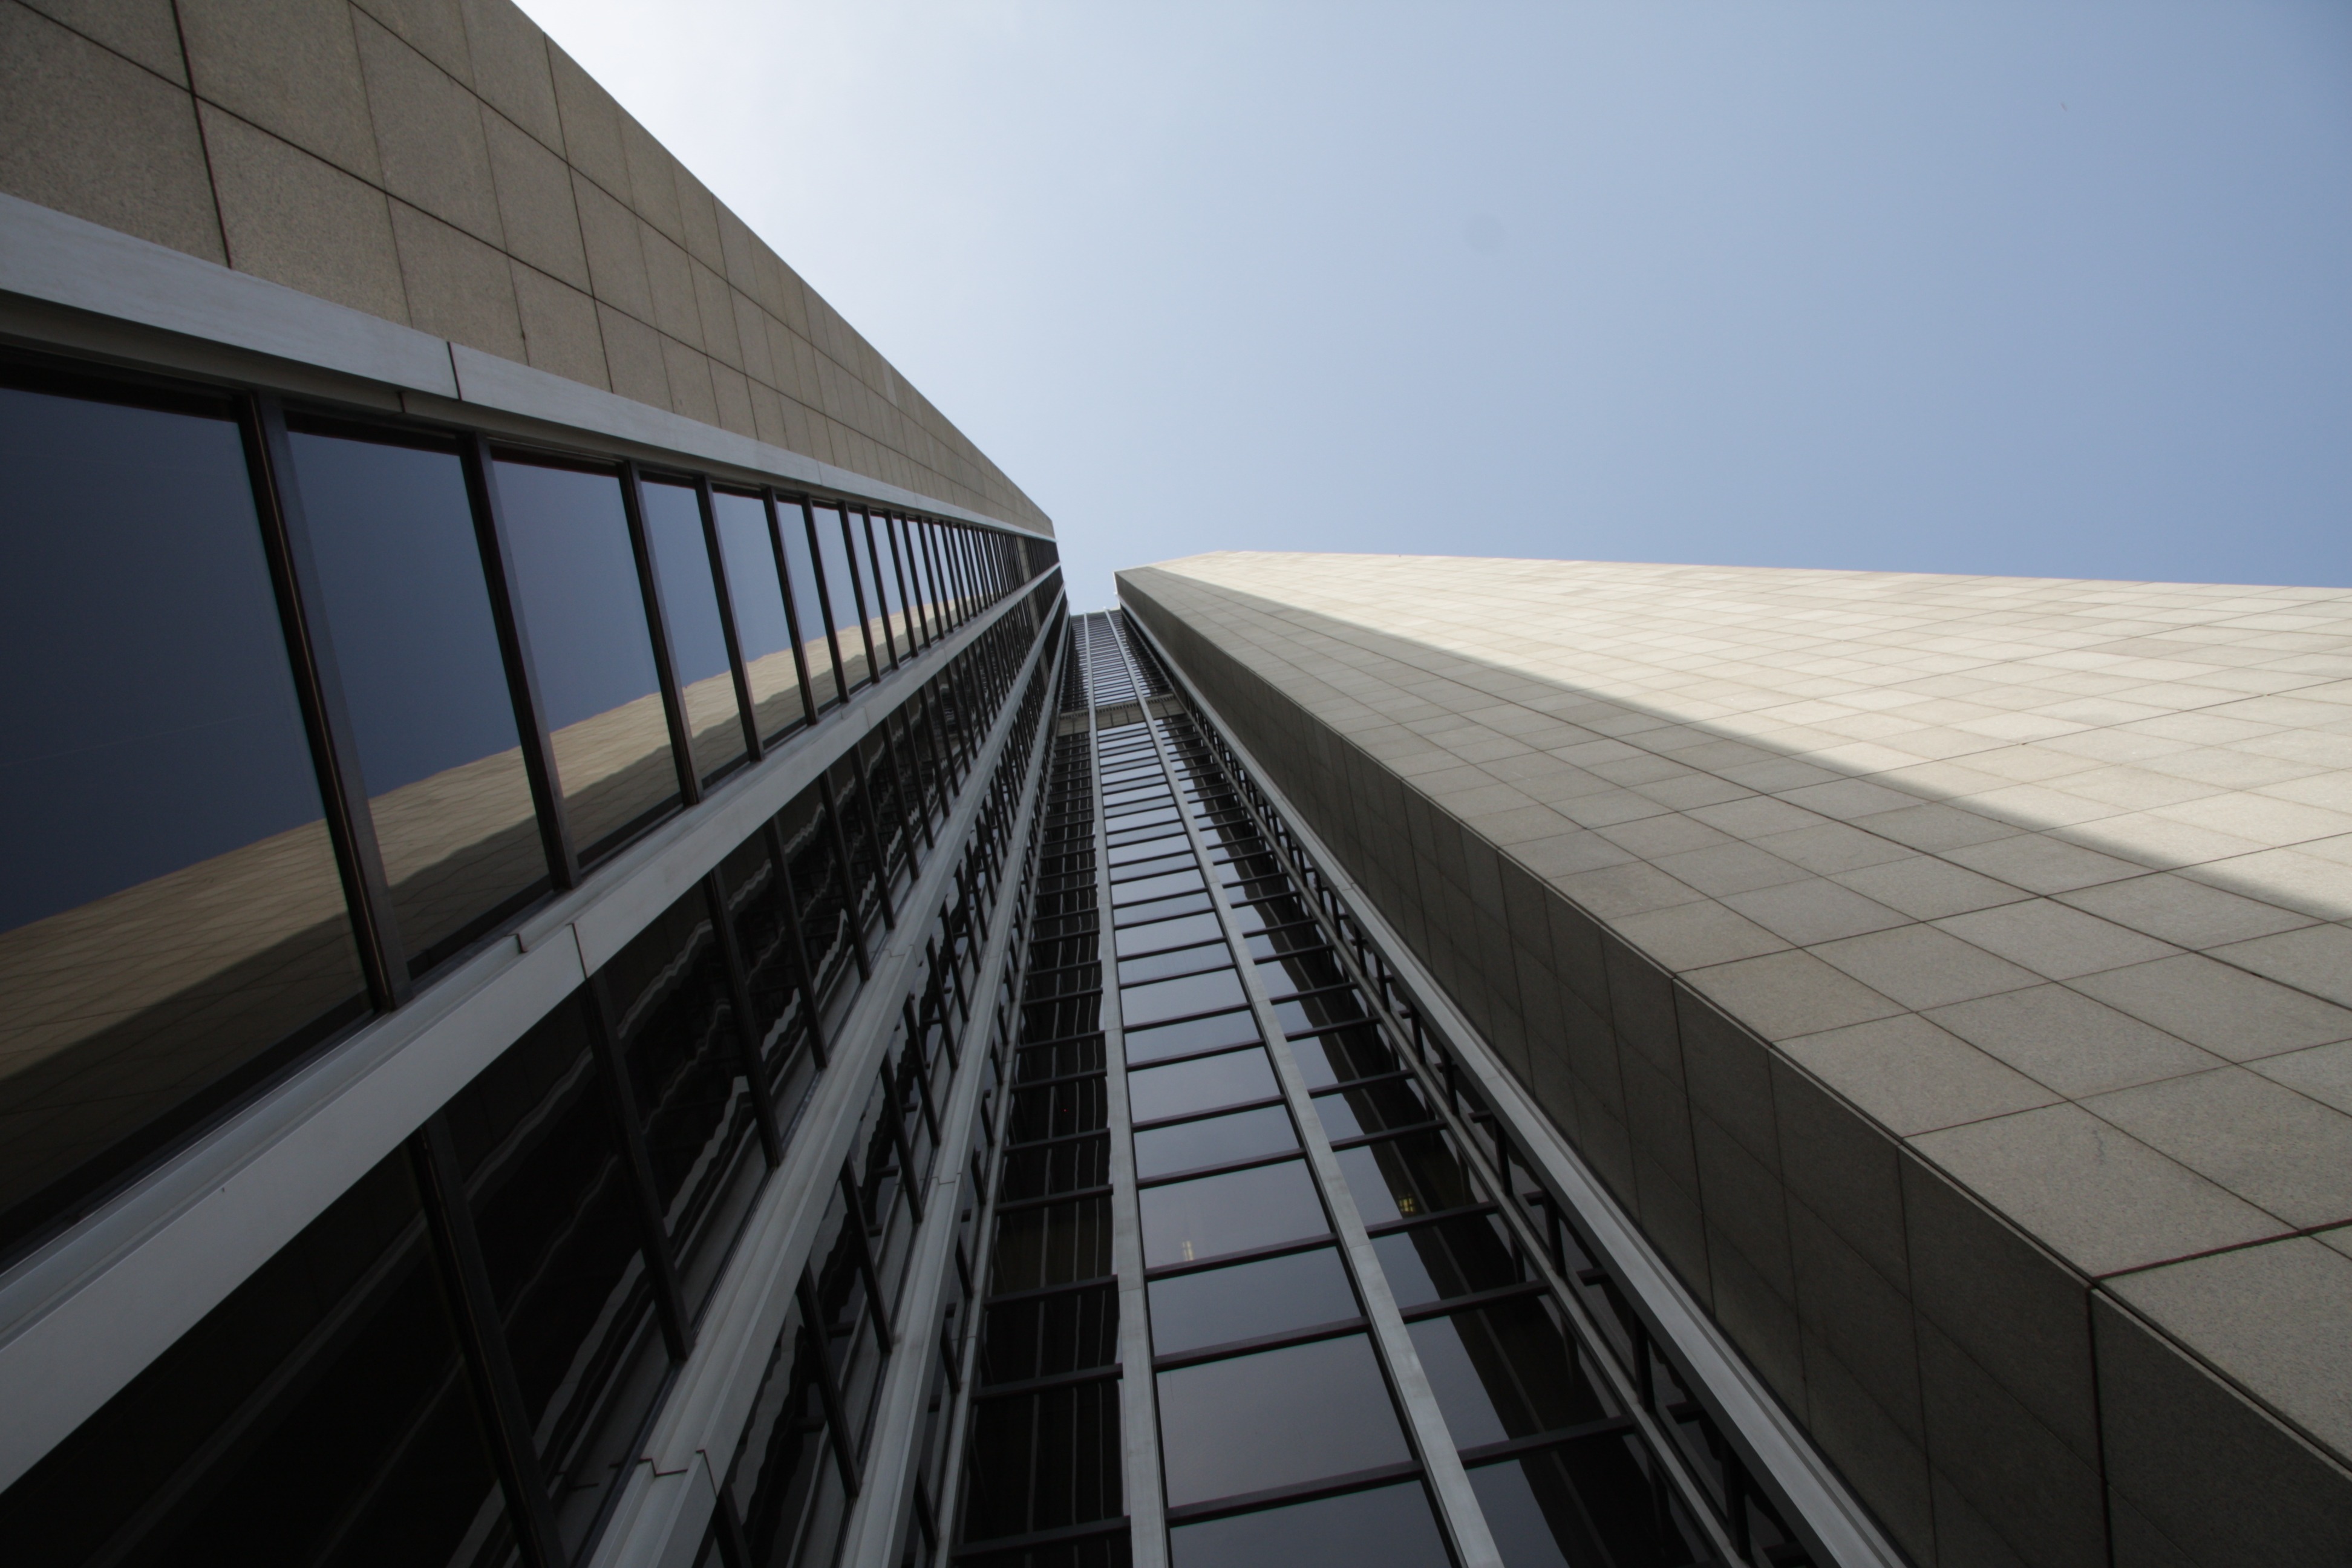
architecture, city, skyscraper, transport, line, vehicle, facade, professional, public transport, symmetry, shape, frankfurt, skyway